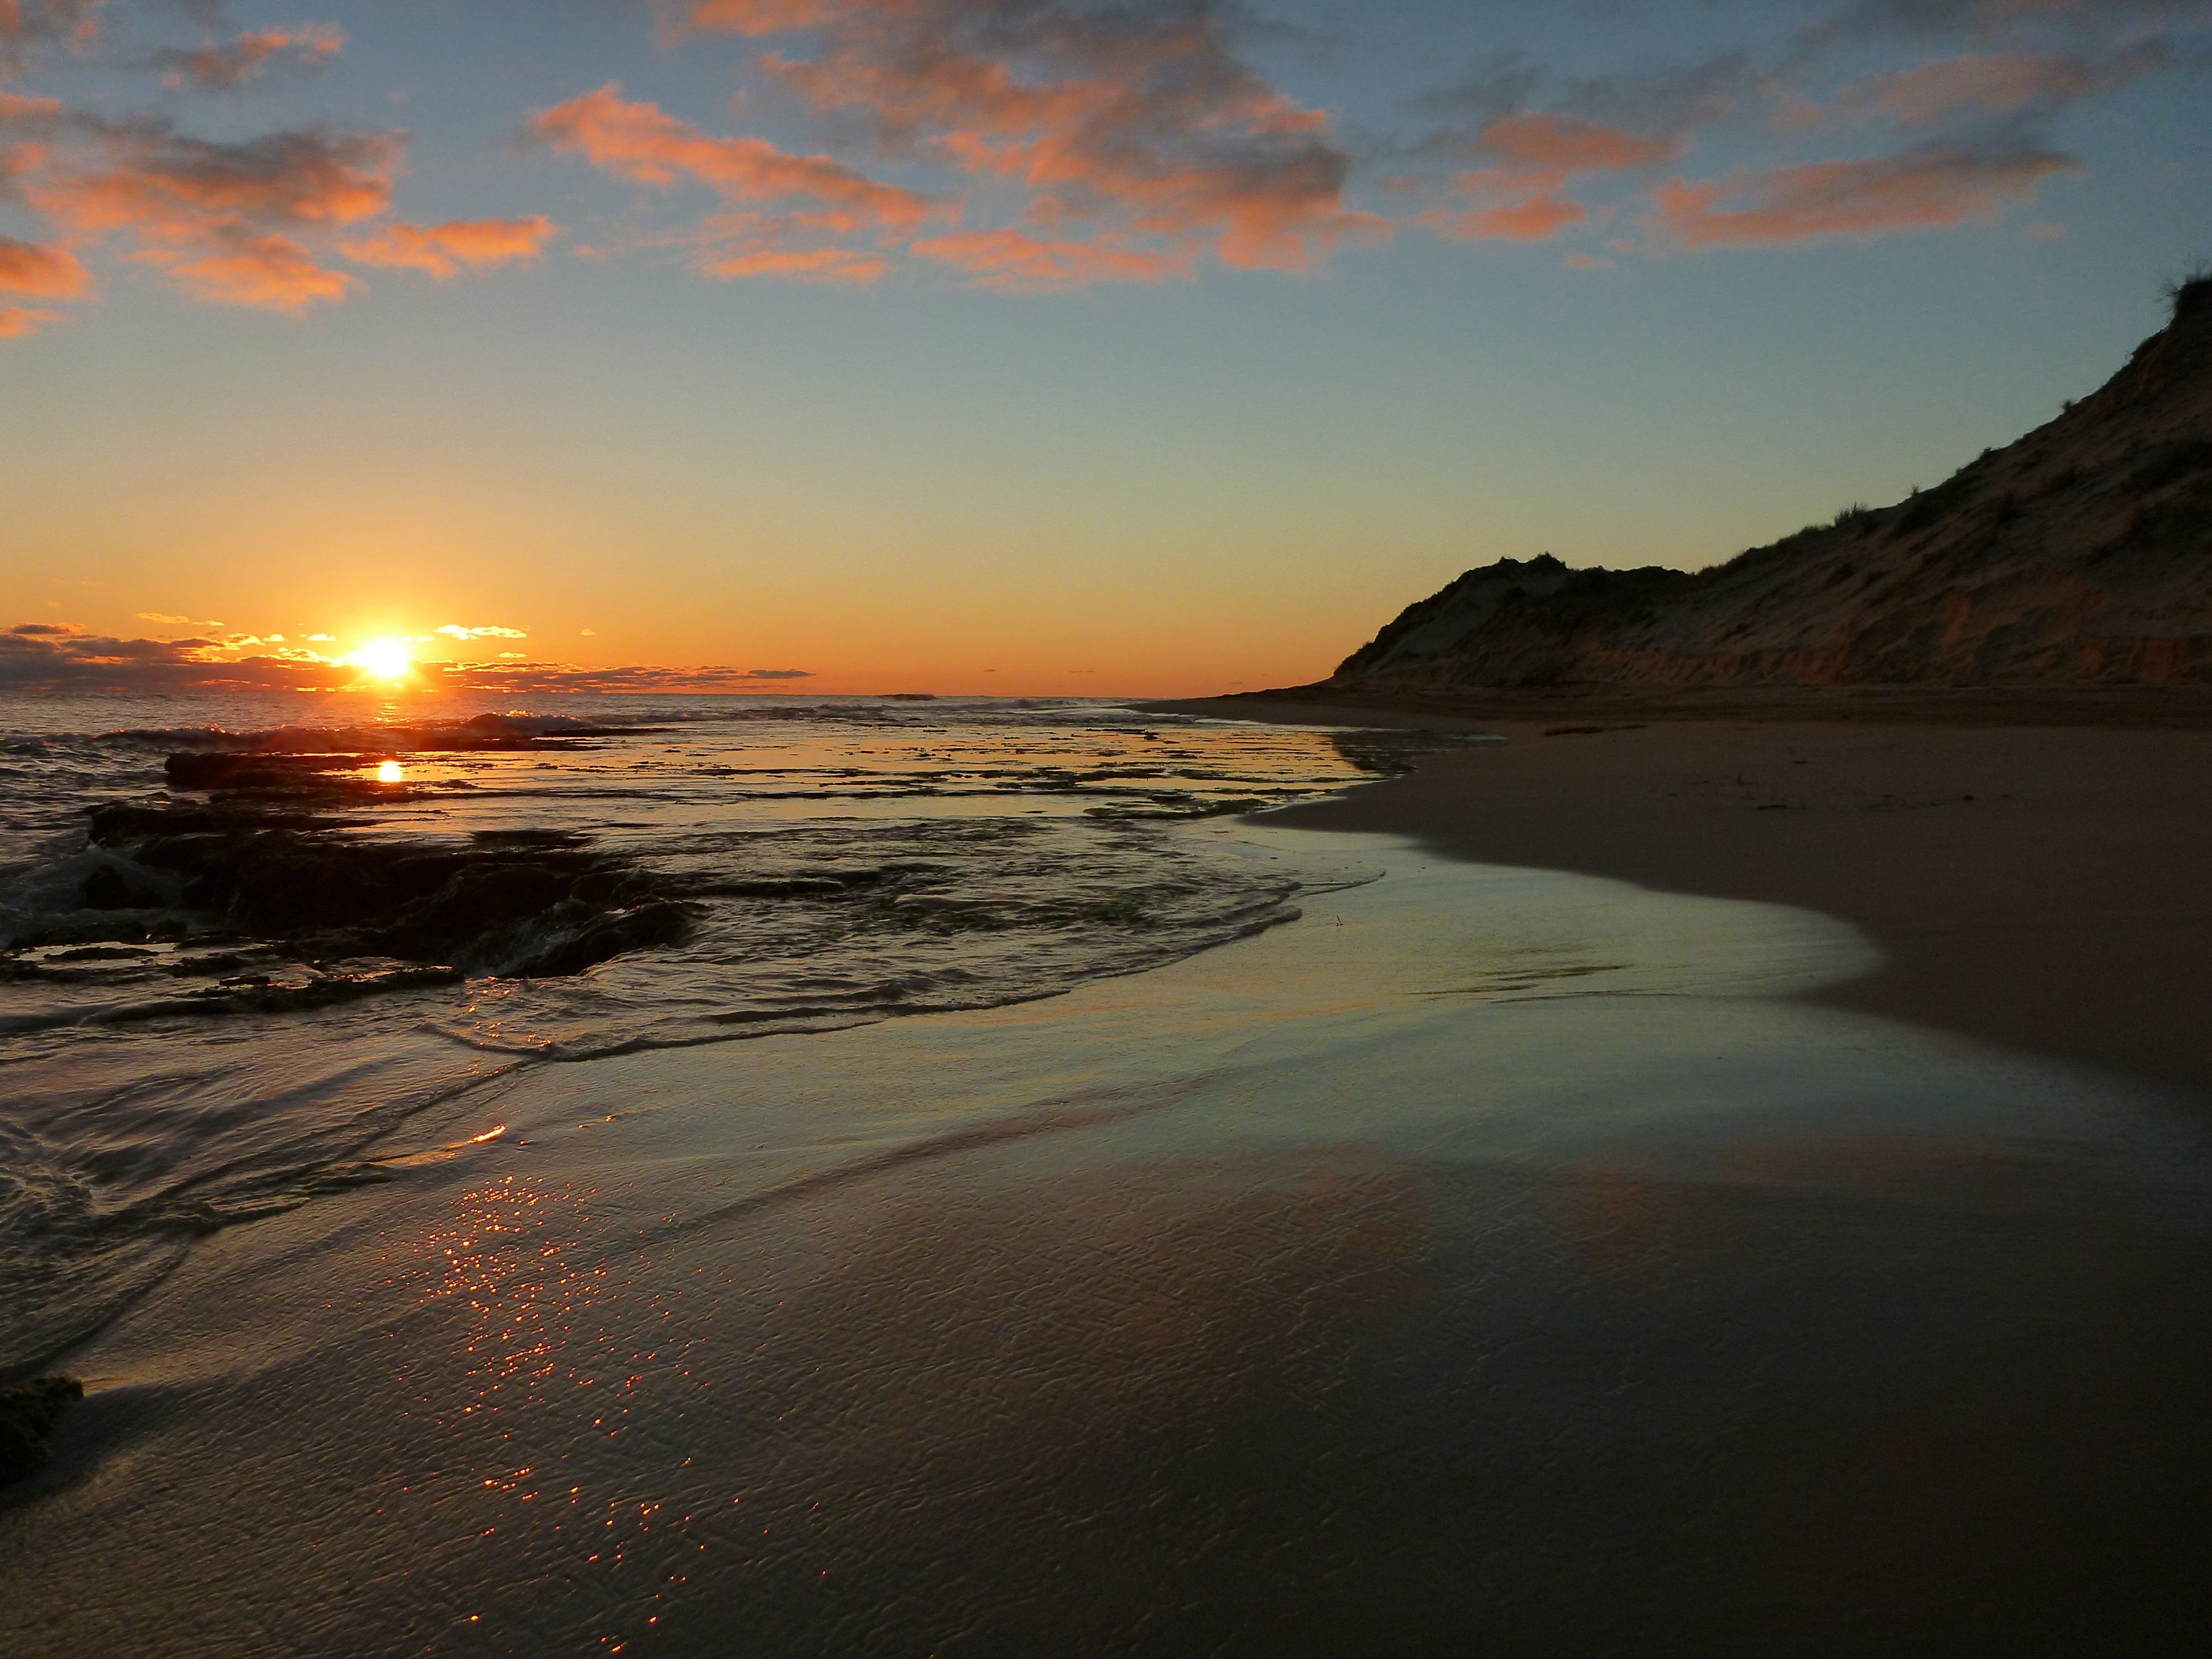
beach, sea, coast, sand, ocean, horizon, cloud, sky, sun, sunrise, sunset, sunlight, morning, shore, wave, dawn, dusk, evening, orange, reflection, bay, material, body of water, afterglow, wind wave